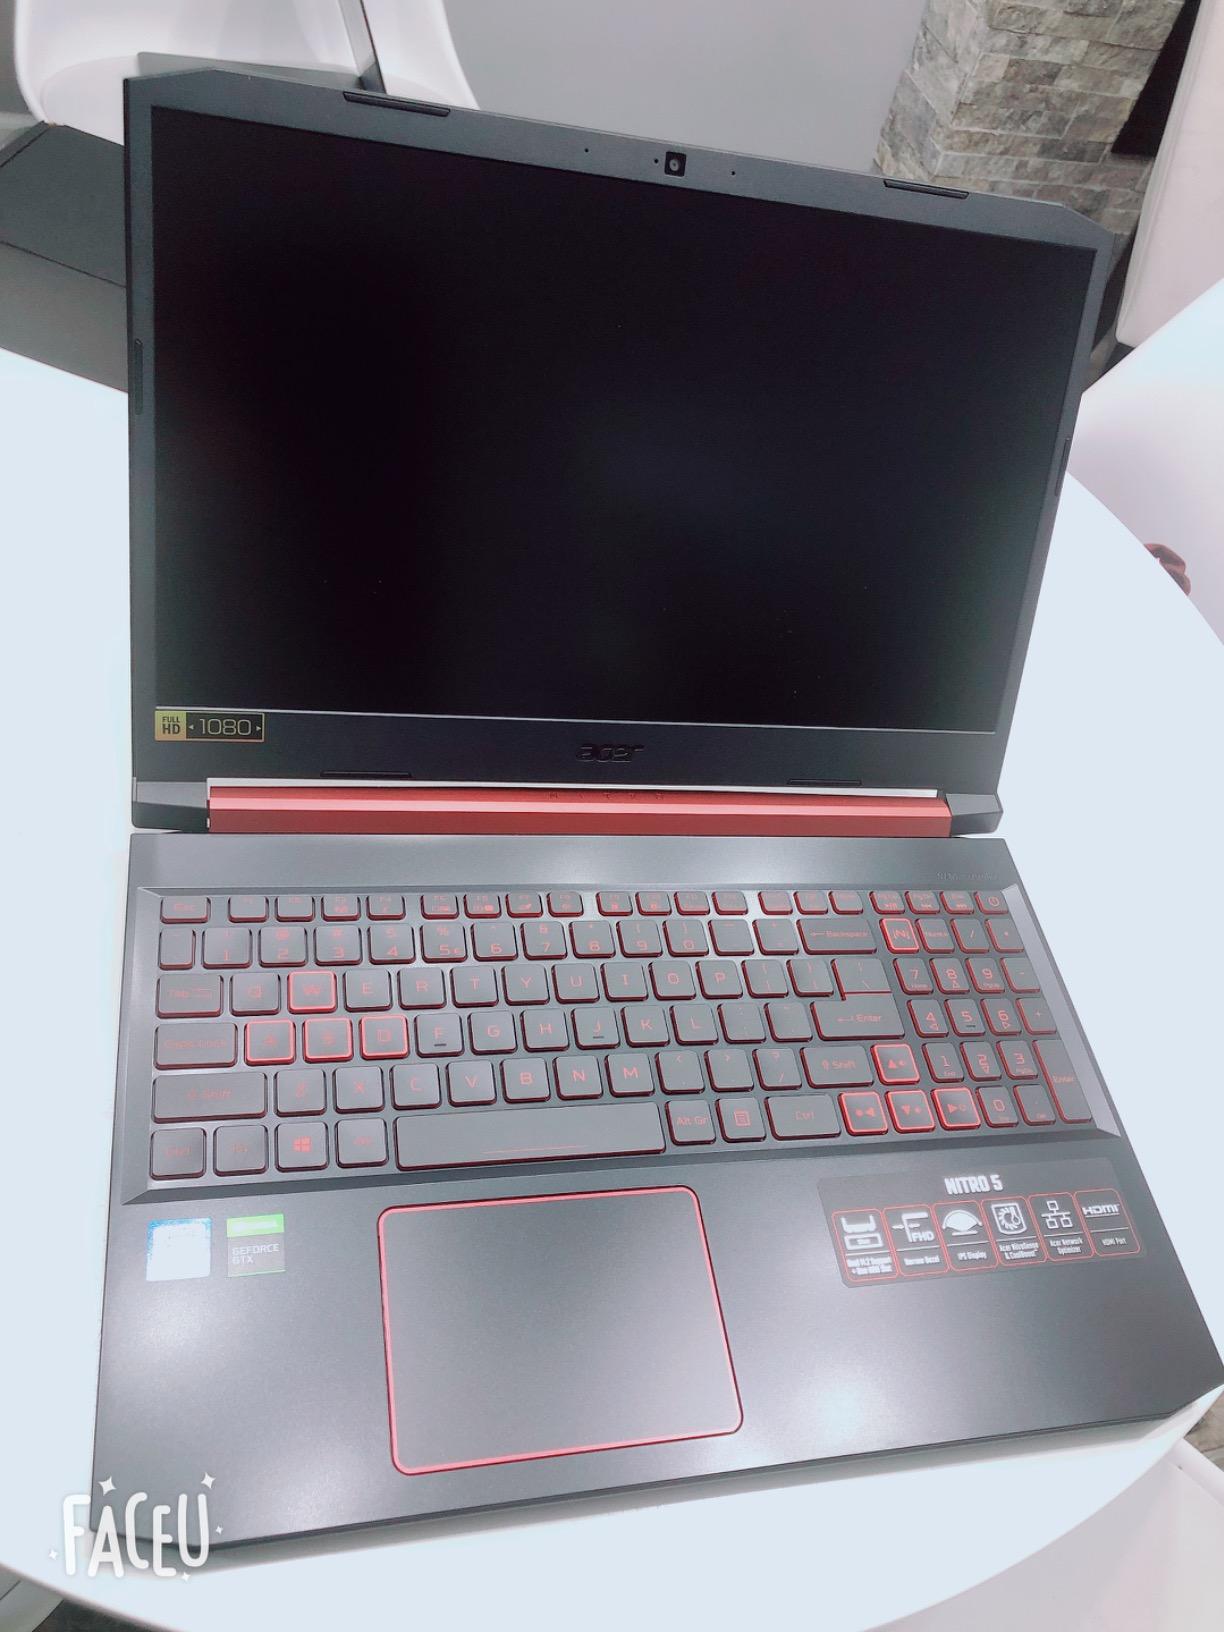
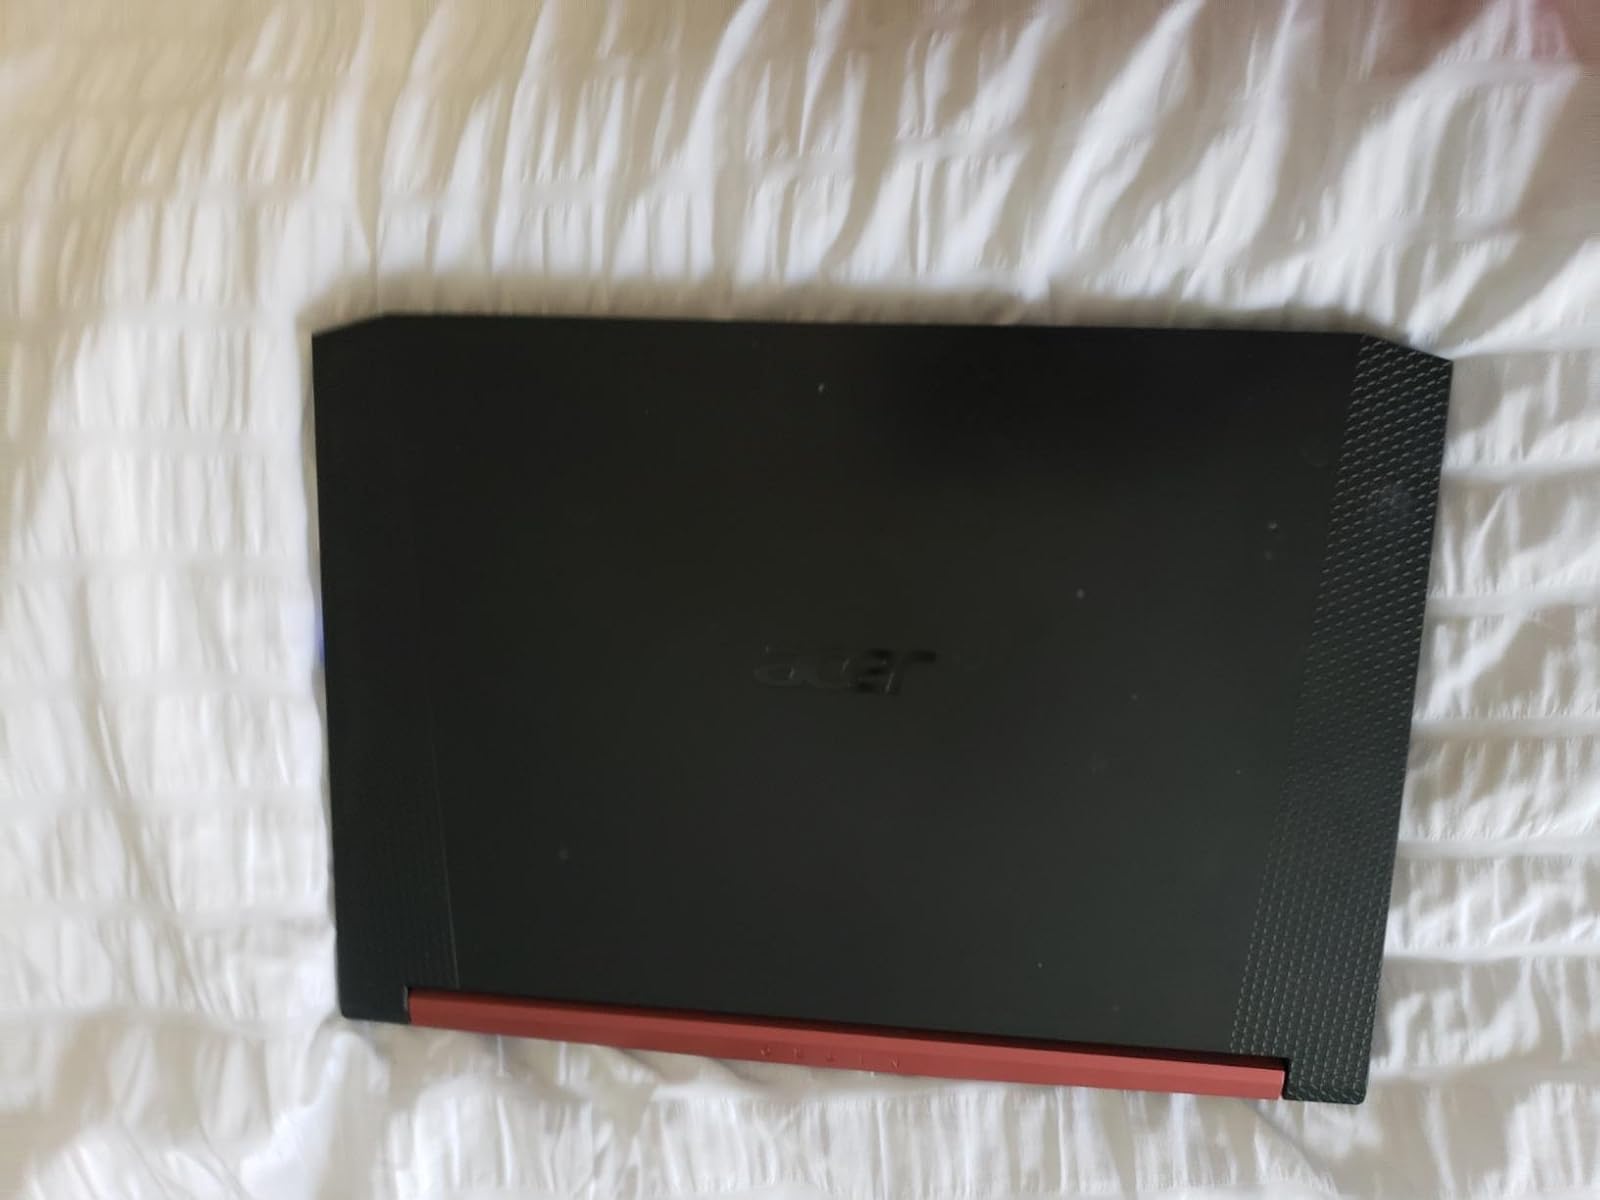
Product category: laptop
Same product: yes